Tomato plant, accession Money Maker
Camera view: tilt-top (135 deg); turntable rotation: 270 degrees
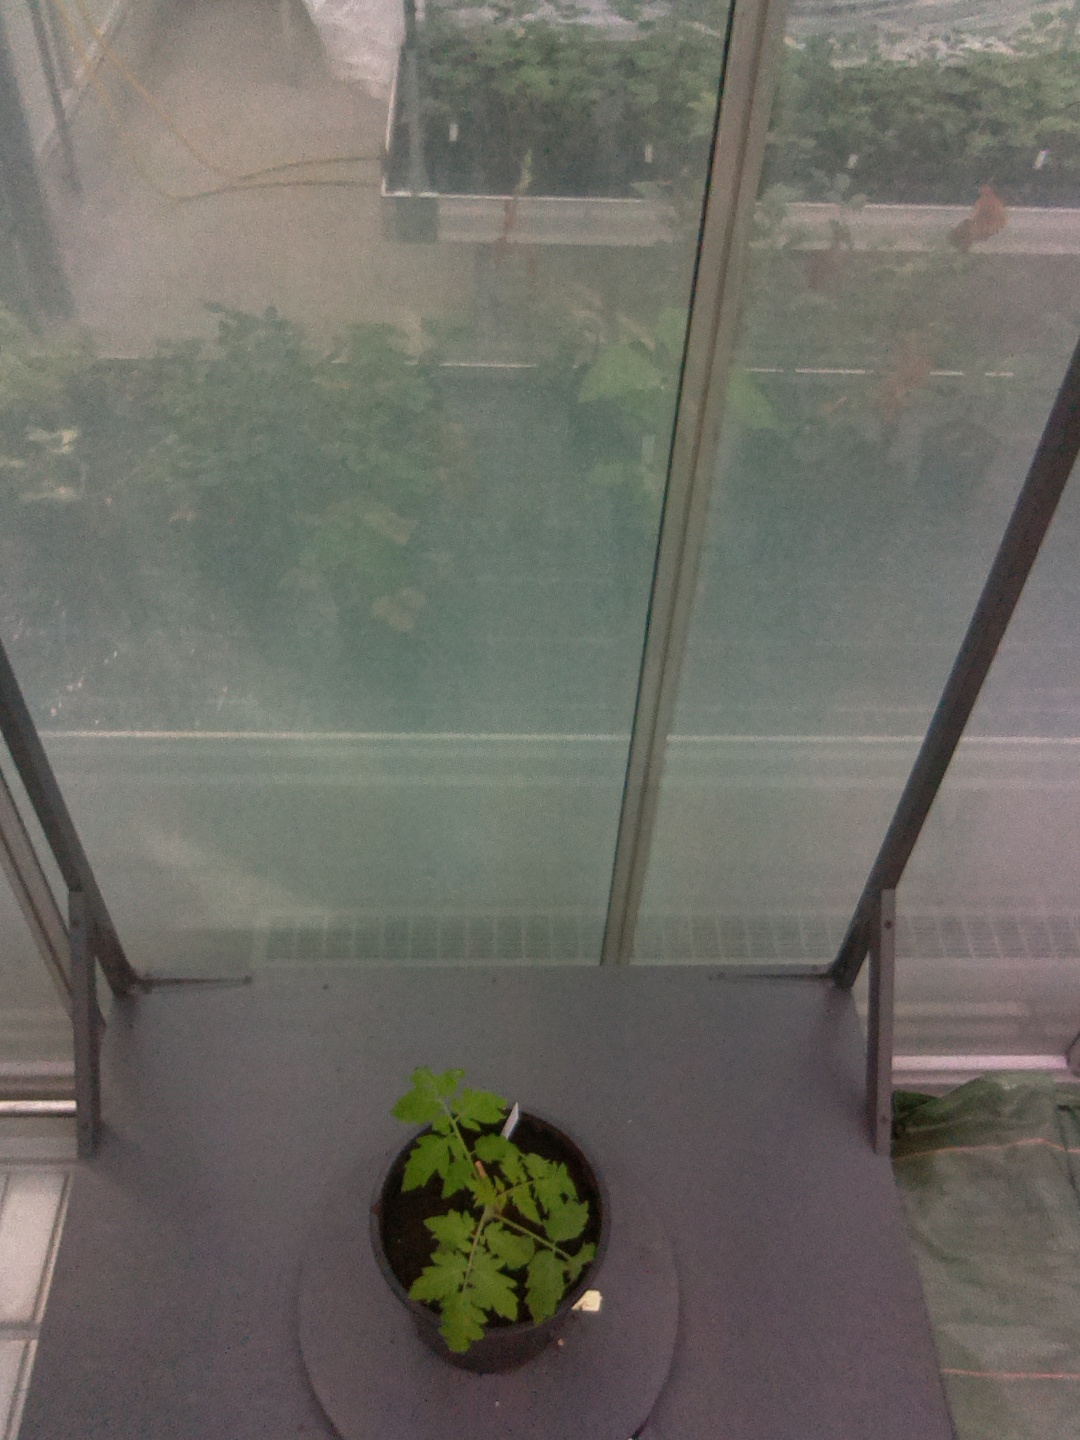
BBCH growth stage 13: 6 of true leaves visible